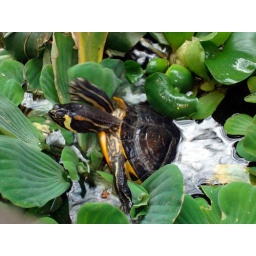
Just a cute turtle that lives in the train station Atocha, in Madrid...